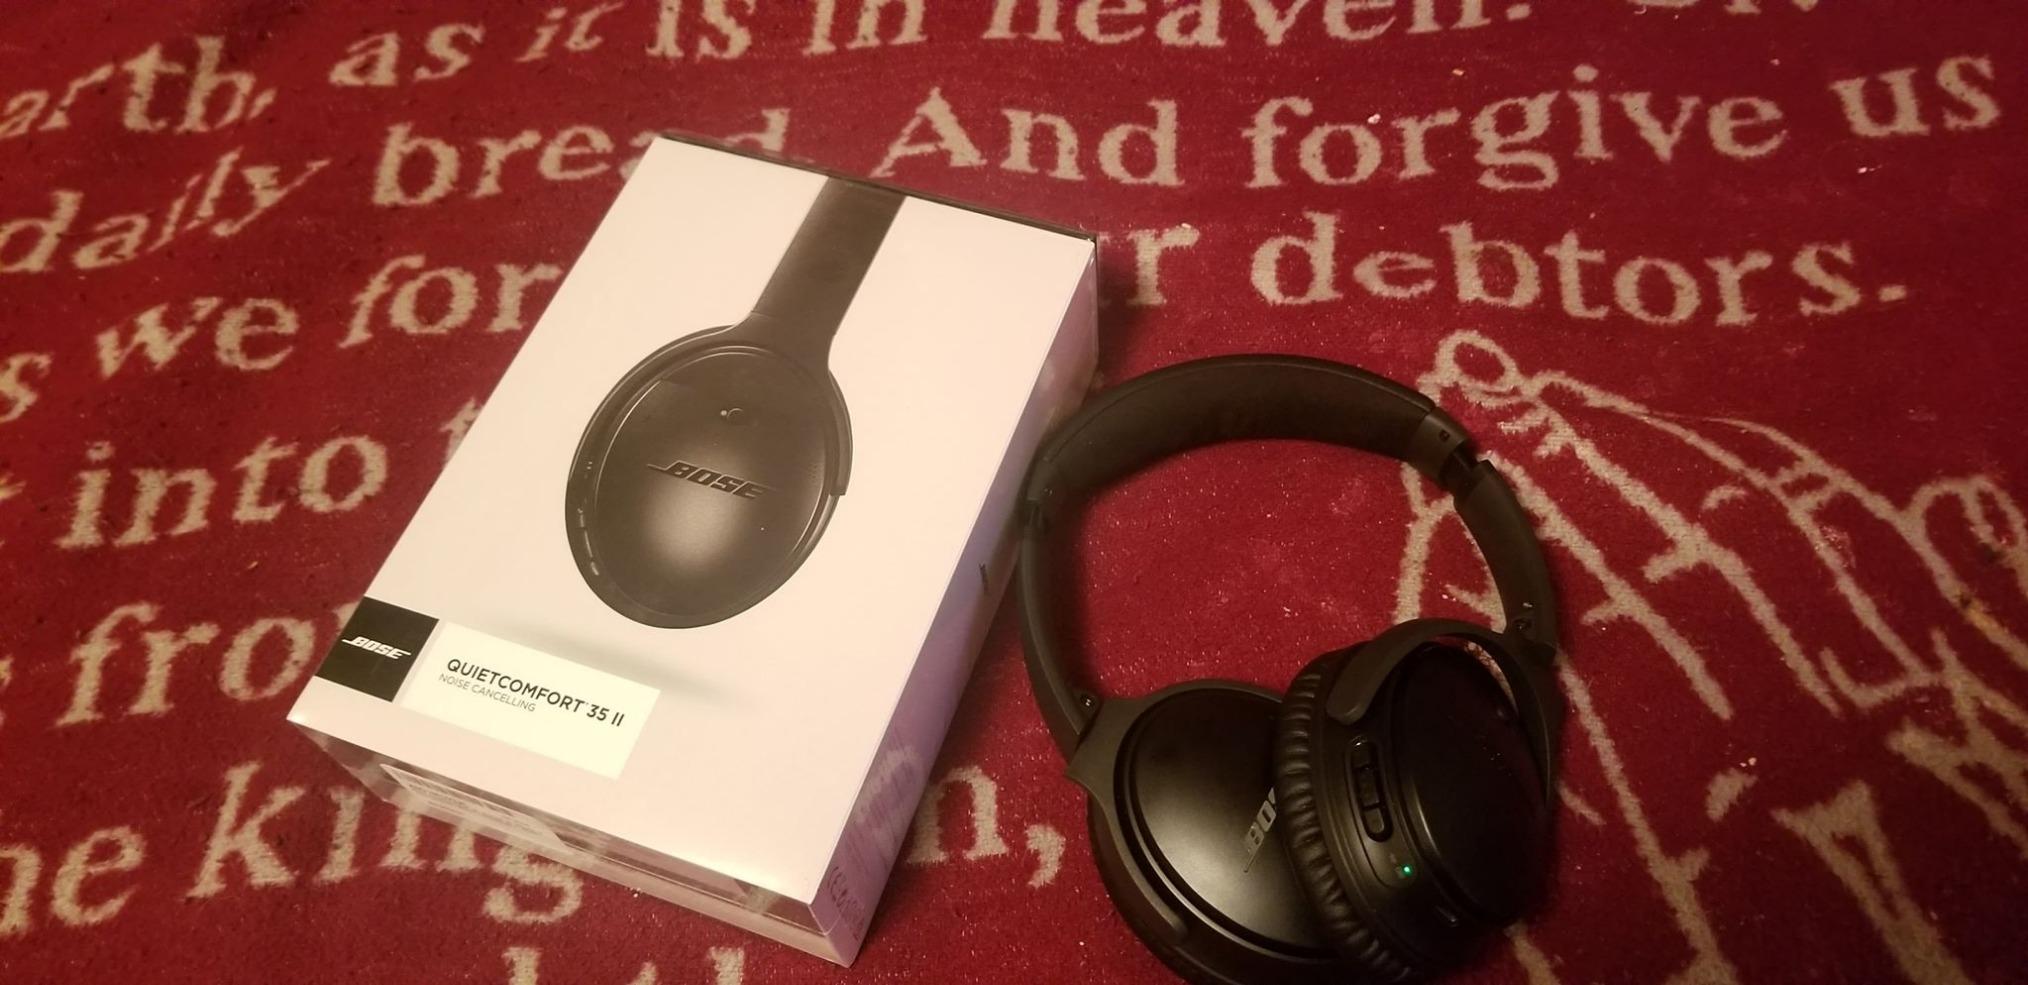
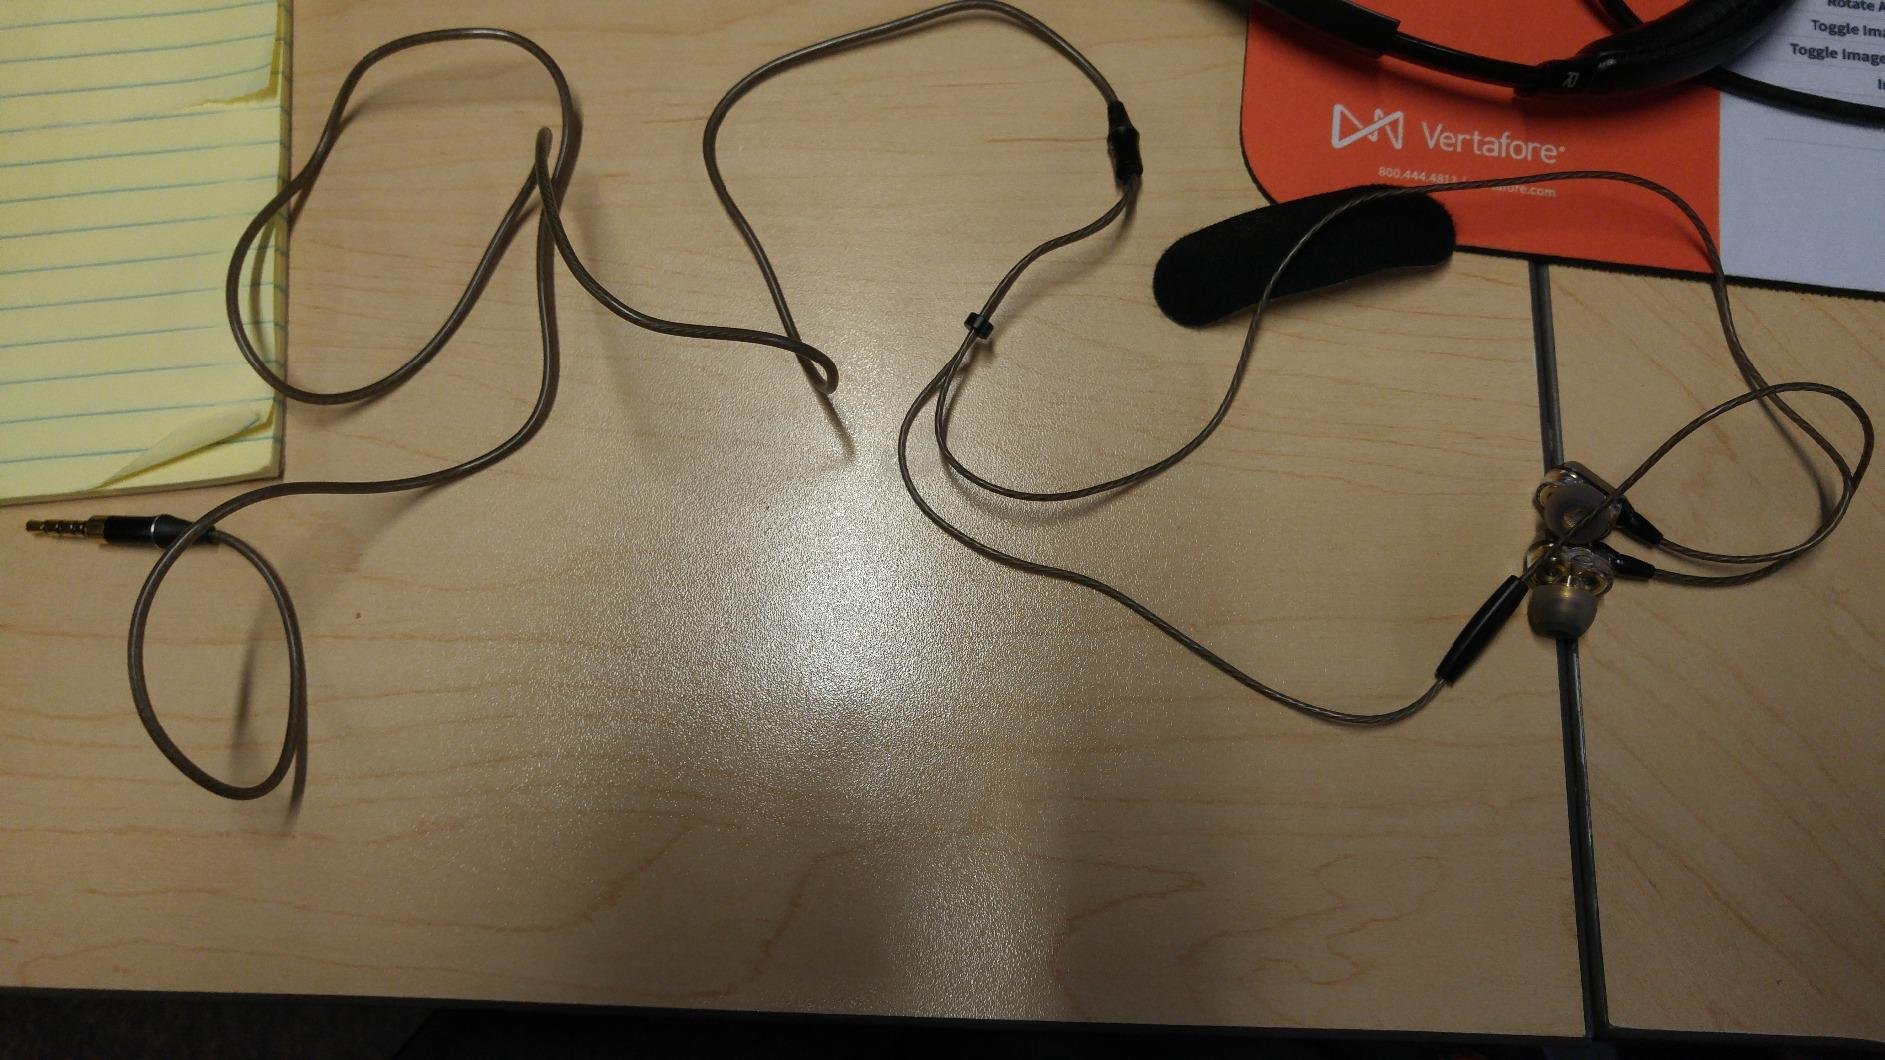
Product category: headphones
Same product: no